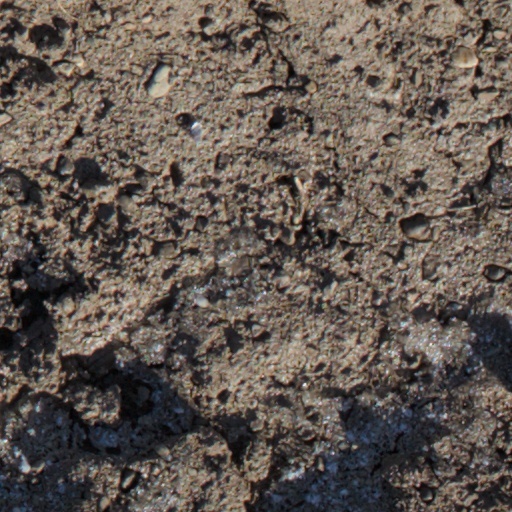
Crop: wheat